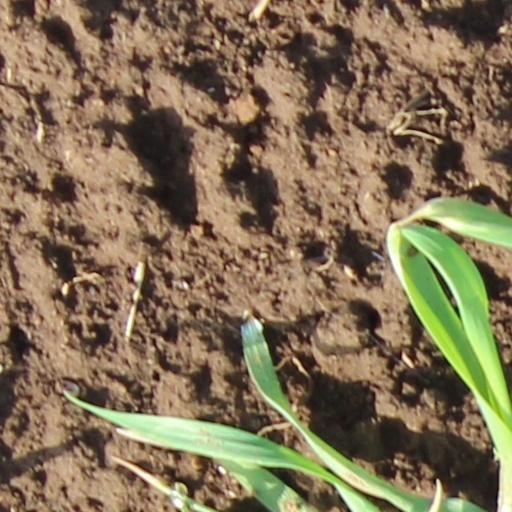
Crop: wheat